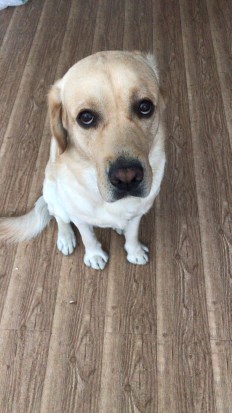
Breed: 3580-n000122-Labrador_retriever